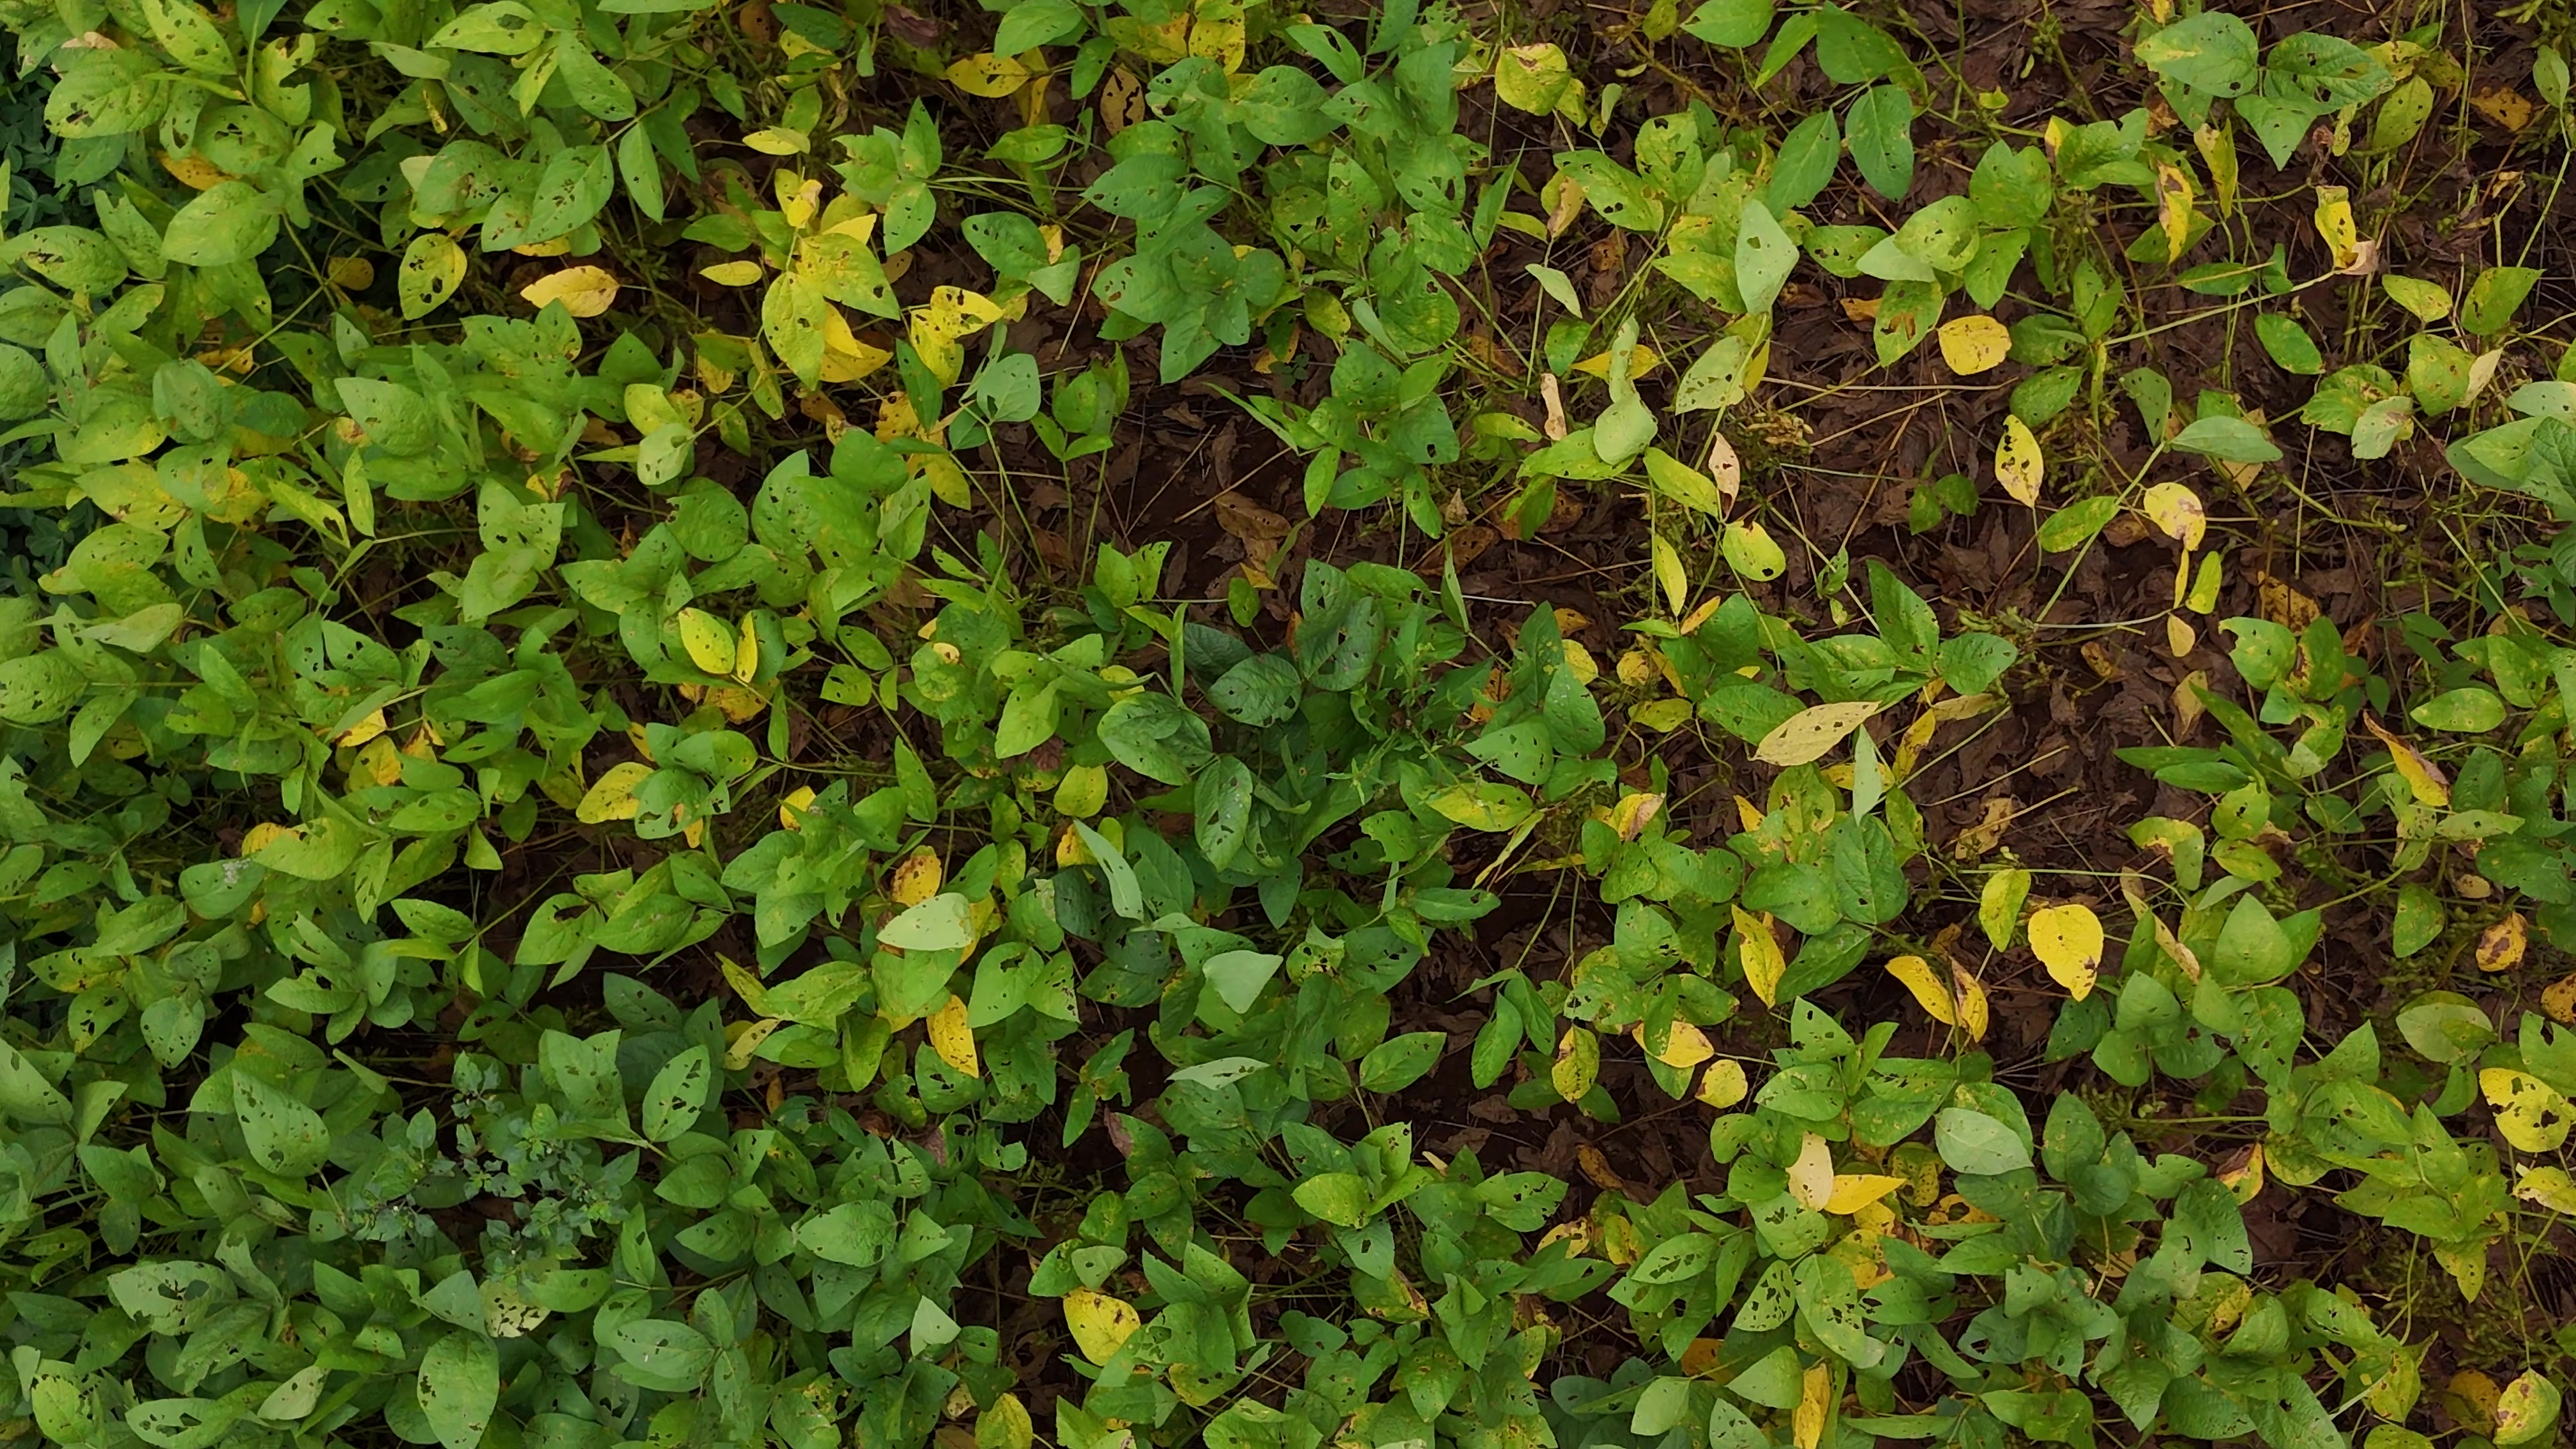
Label: Rust